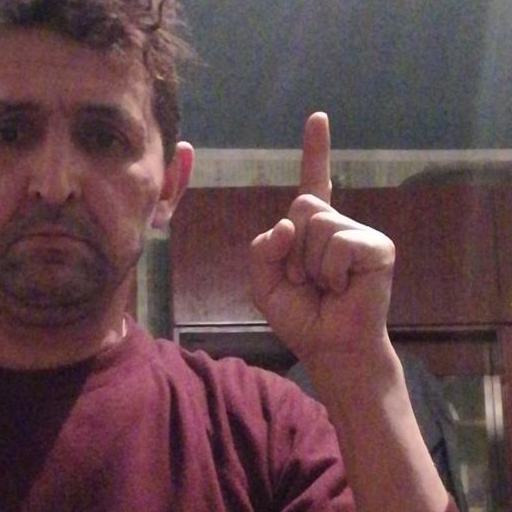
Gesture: one